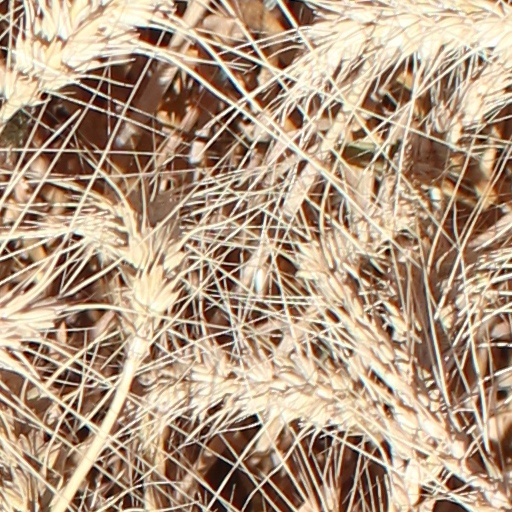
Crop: wheat